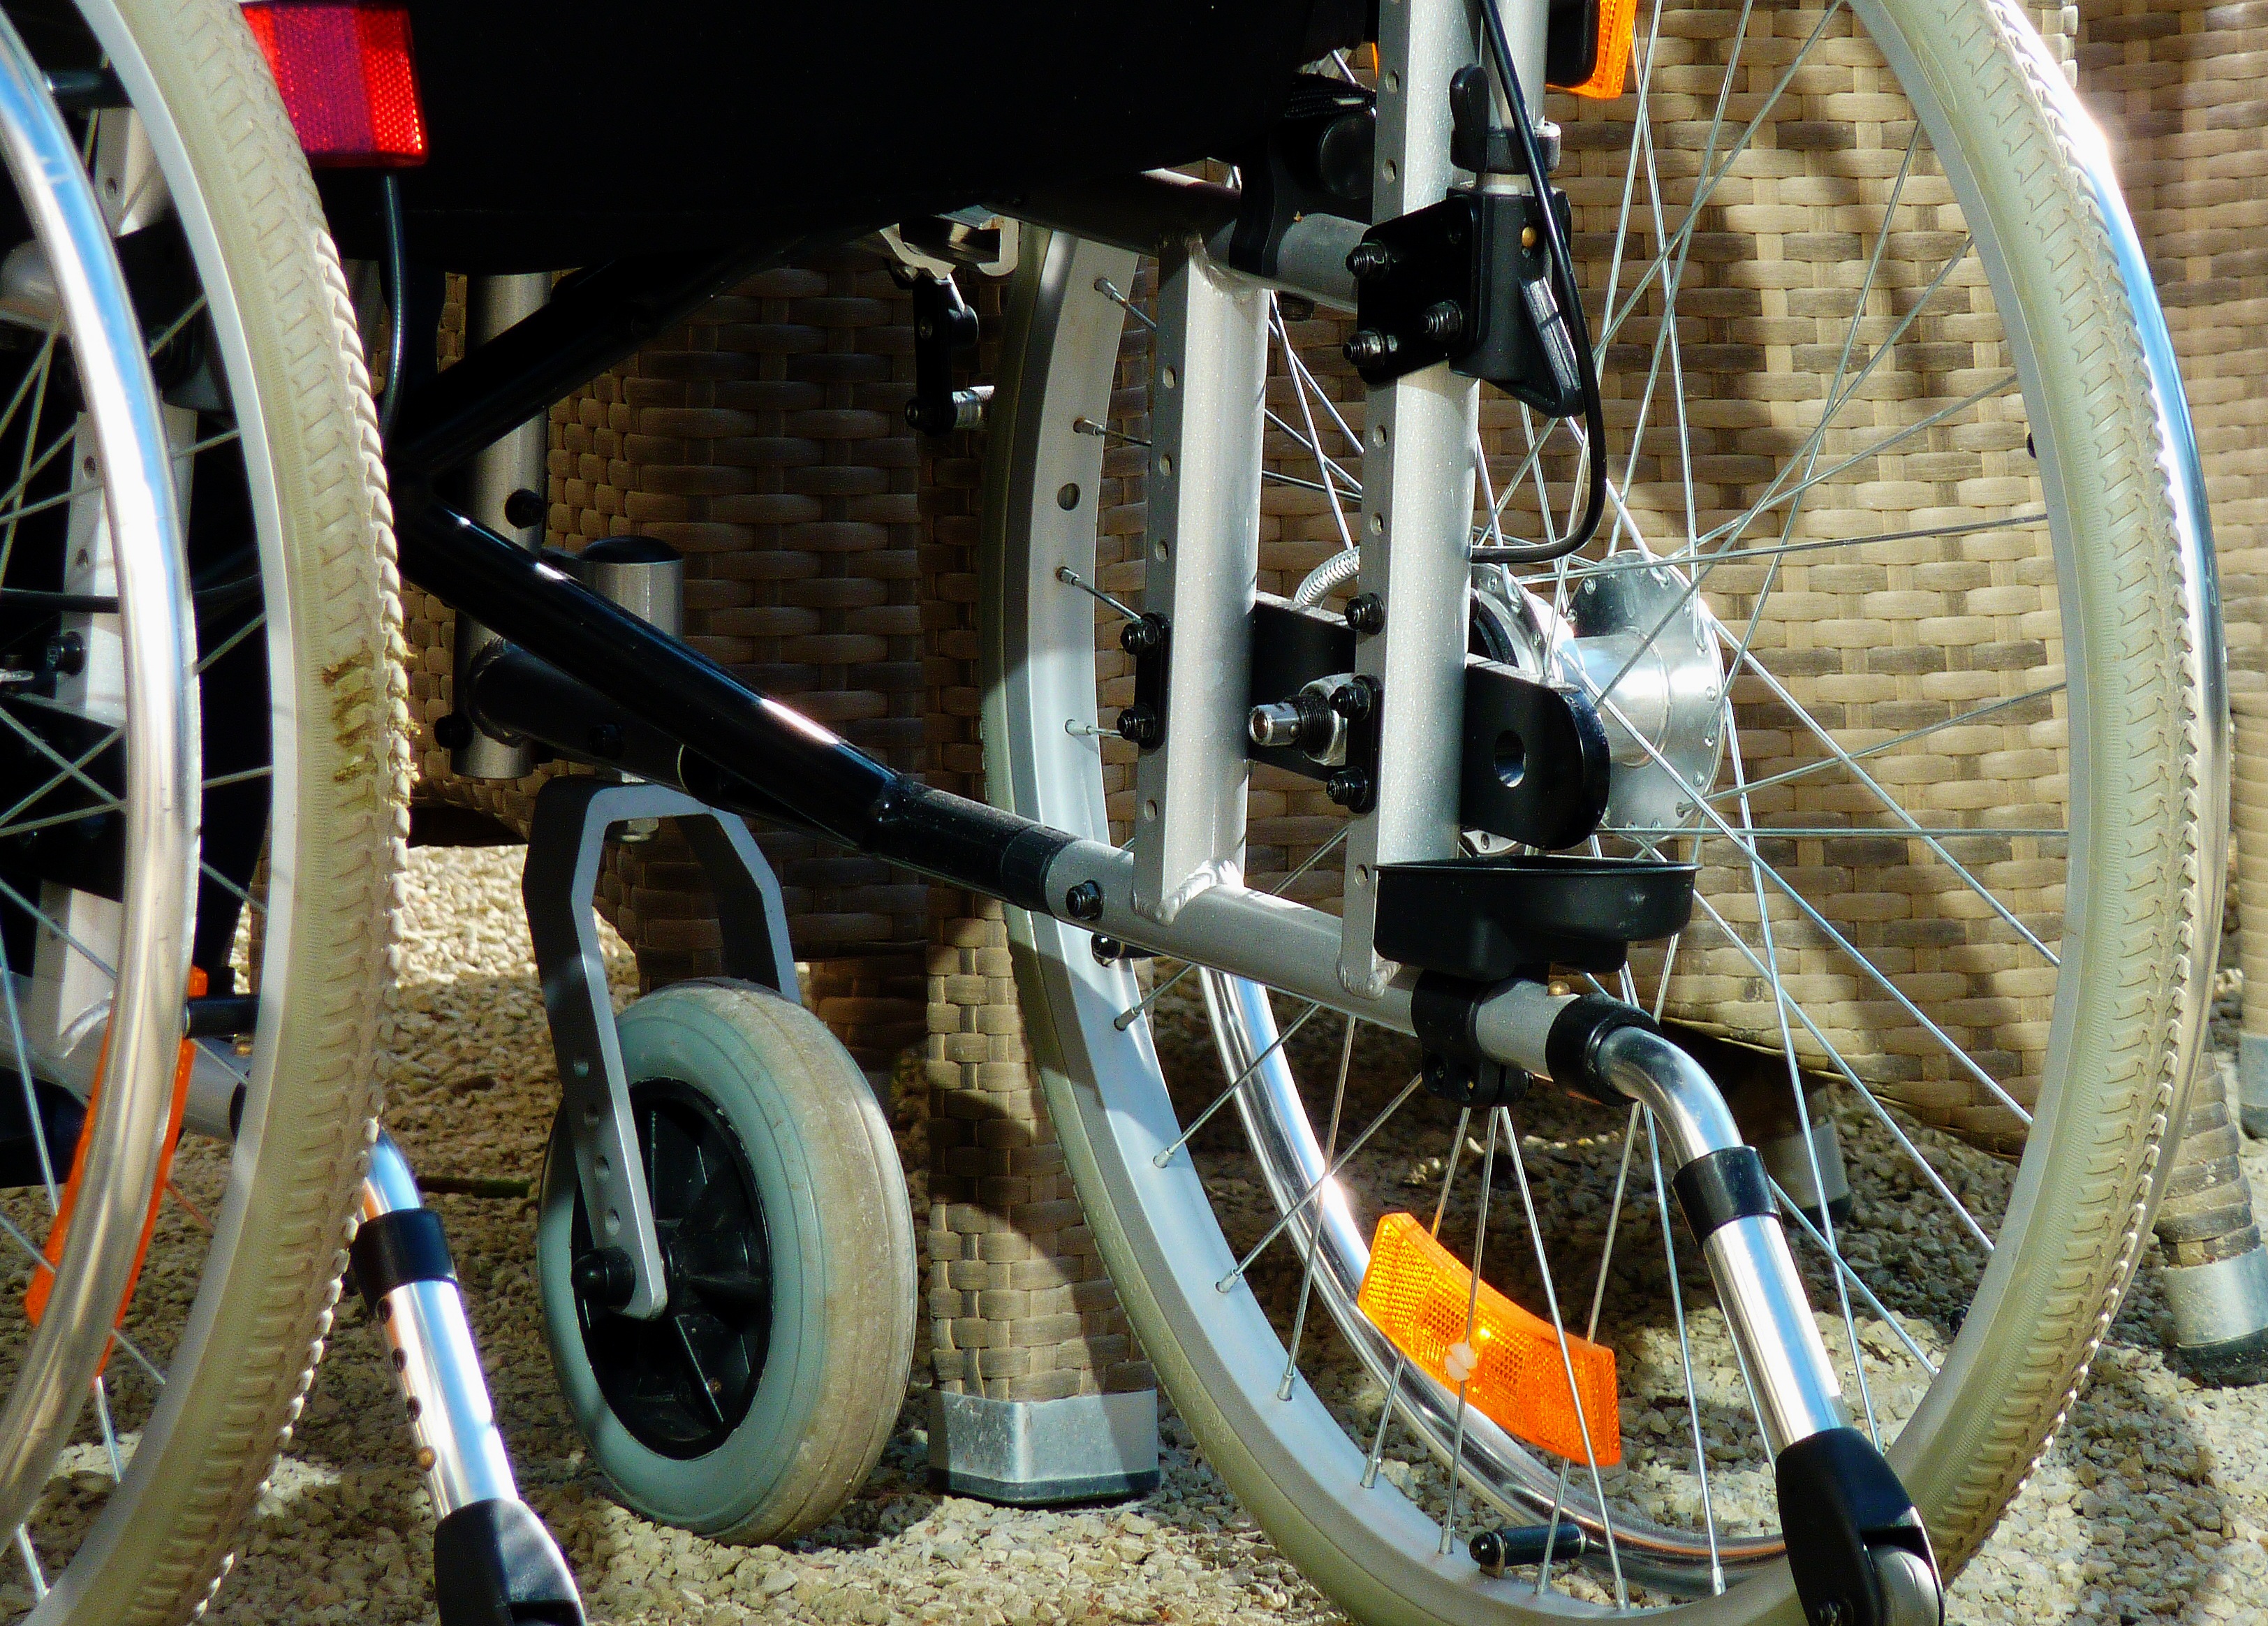
mobile, wheel, bicycle, vehicle, spoke, sports equipment, mountain bike, sports, wheelchair, accident, handicap, freeride, disabled, lame, bicycle frame, constant, disabled human being, driving help, nursing home, cycle sport, cyclo cross bicycle, bicycle racing, bicycle motocross, bmx bike, freestyle bmx, road bicycle, racing bicycle, hybrid bicycle